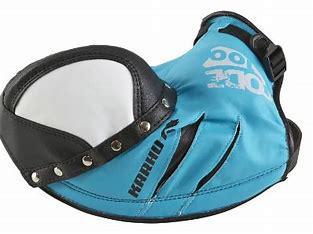
Brand: Karhu
Model: 100